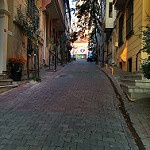
Scene: Outdoor